Kōen Station

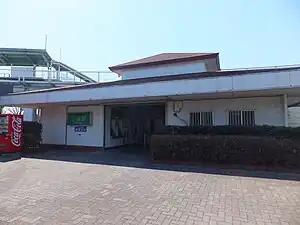
Station entrance

is a people mover station in Sakura, Chiba Prefecture, Japan. It is on the Yamaman Yūkarigaoka Line, serving the planned community of Yūkarigaoka. Trains run roughly every 20 minutes.